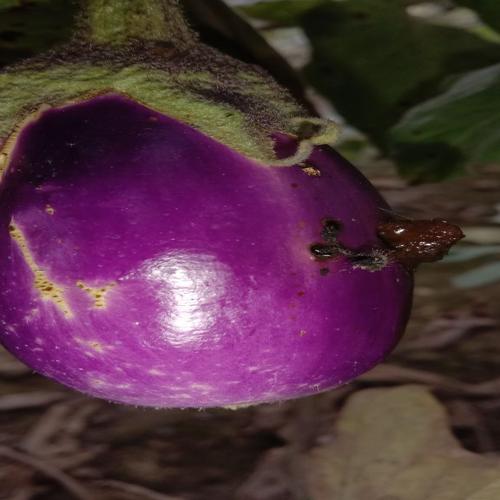
Label: Shoot and Fruit Borer